Get Carter

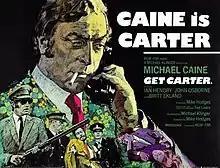
Original UK film poster by Arnaldo Putzu

Get Carter is a 1971 British gangster thriller film, written and directed by Mike Hodges in his directorial debut and starring Michael Caine, Ian Hendry, John Osborne, Britt Ekland and Bryan Mosley. Based on Ted Lewis's 1970 novel "Jack's Return Home", the film follows the eponymous Jack Carter (Caine), a London gangster who returns to his hometown in North East England after his brother's death. Suspecting foul play, and with vengeance on his mind, he investigates and interrogates, regaining a feel for the city and its hardened-criminal element.